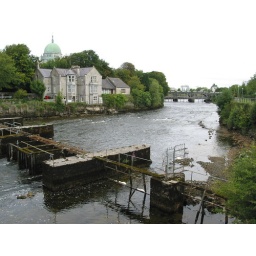
The bridge over the river 124-2484